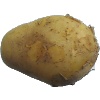
Label: white_potato